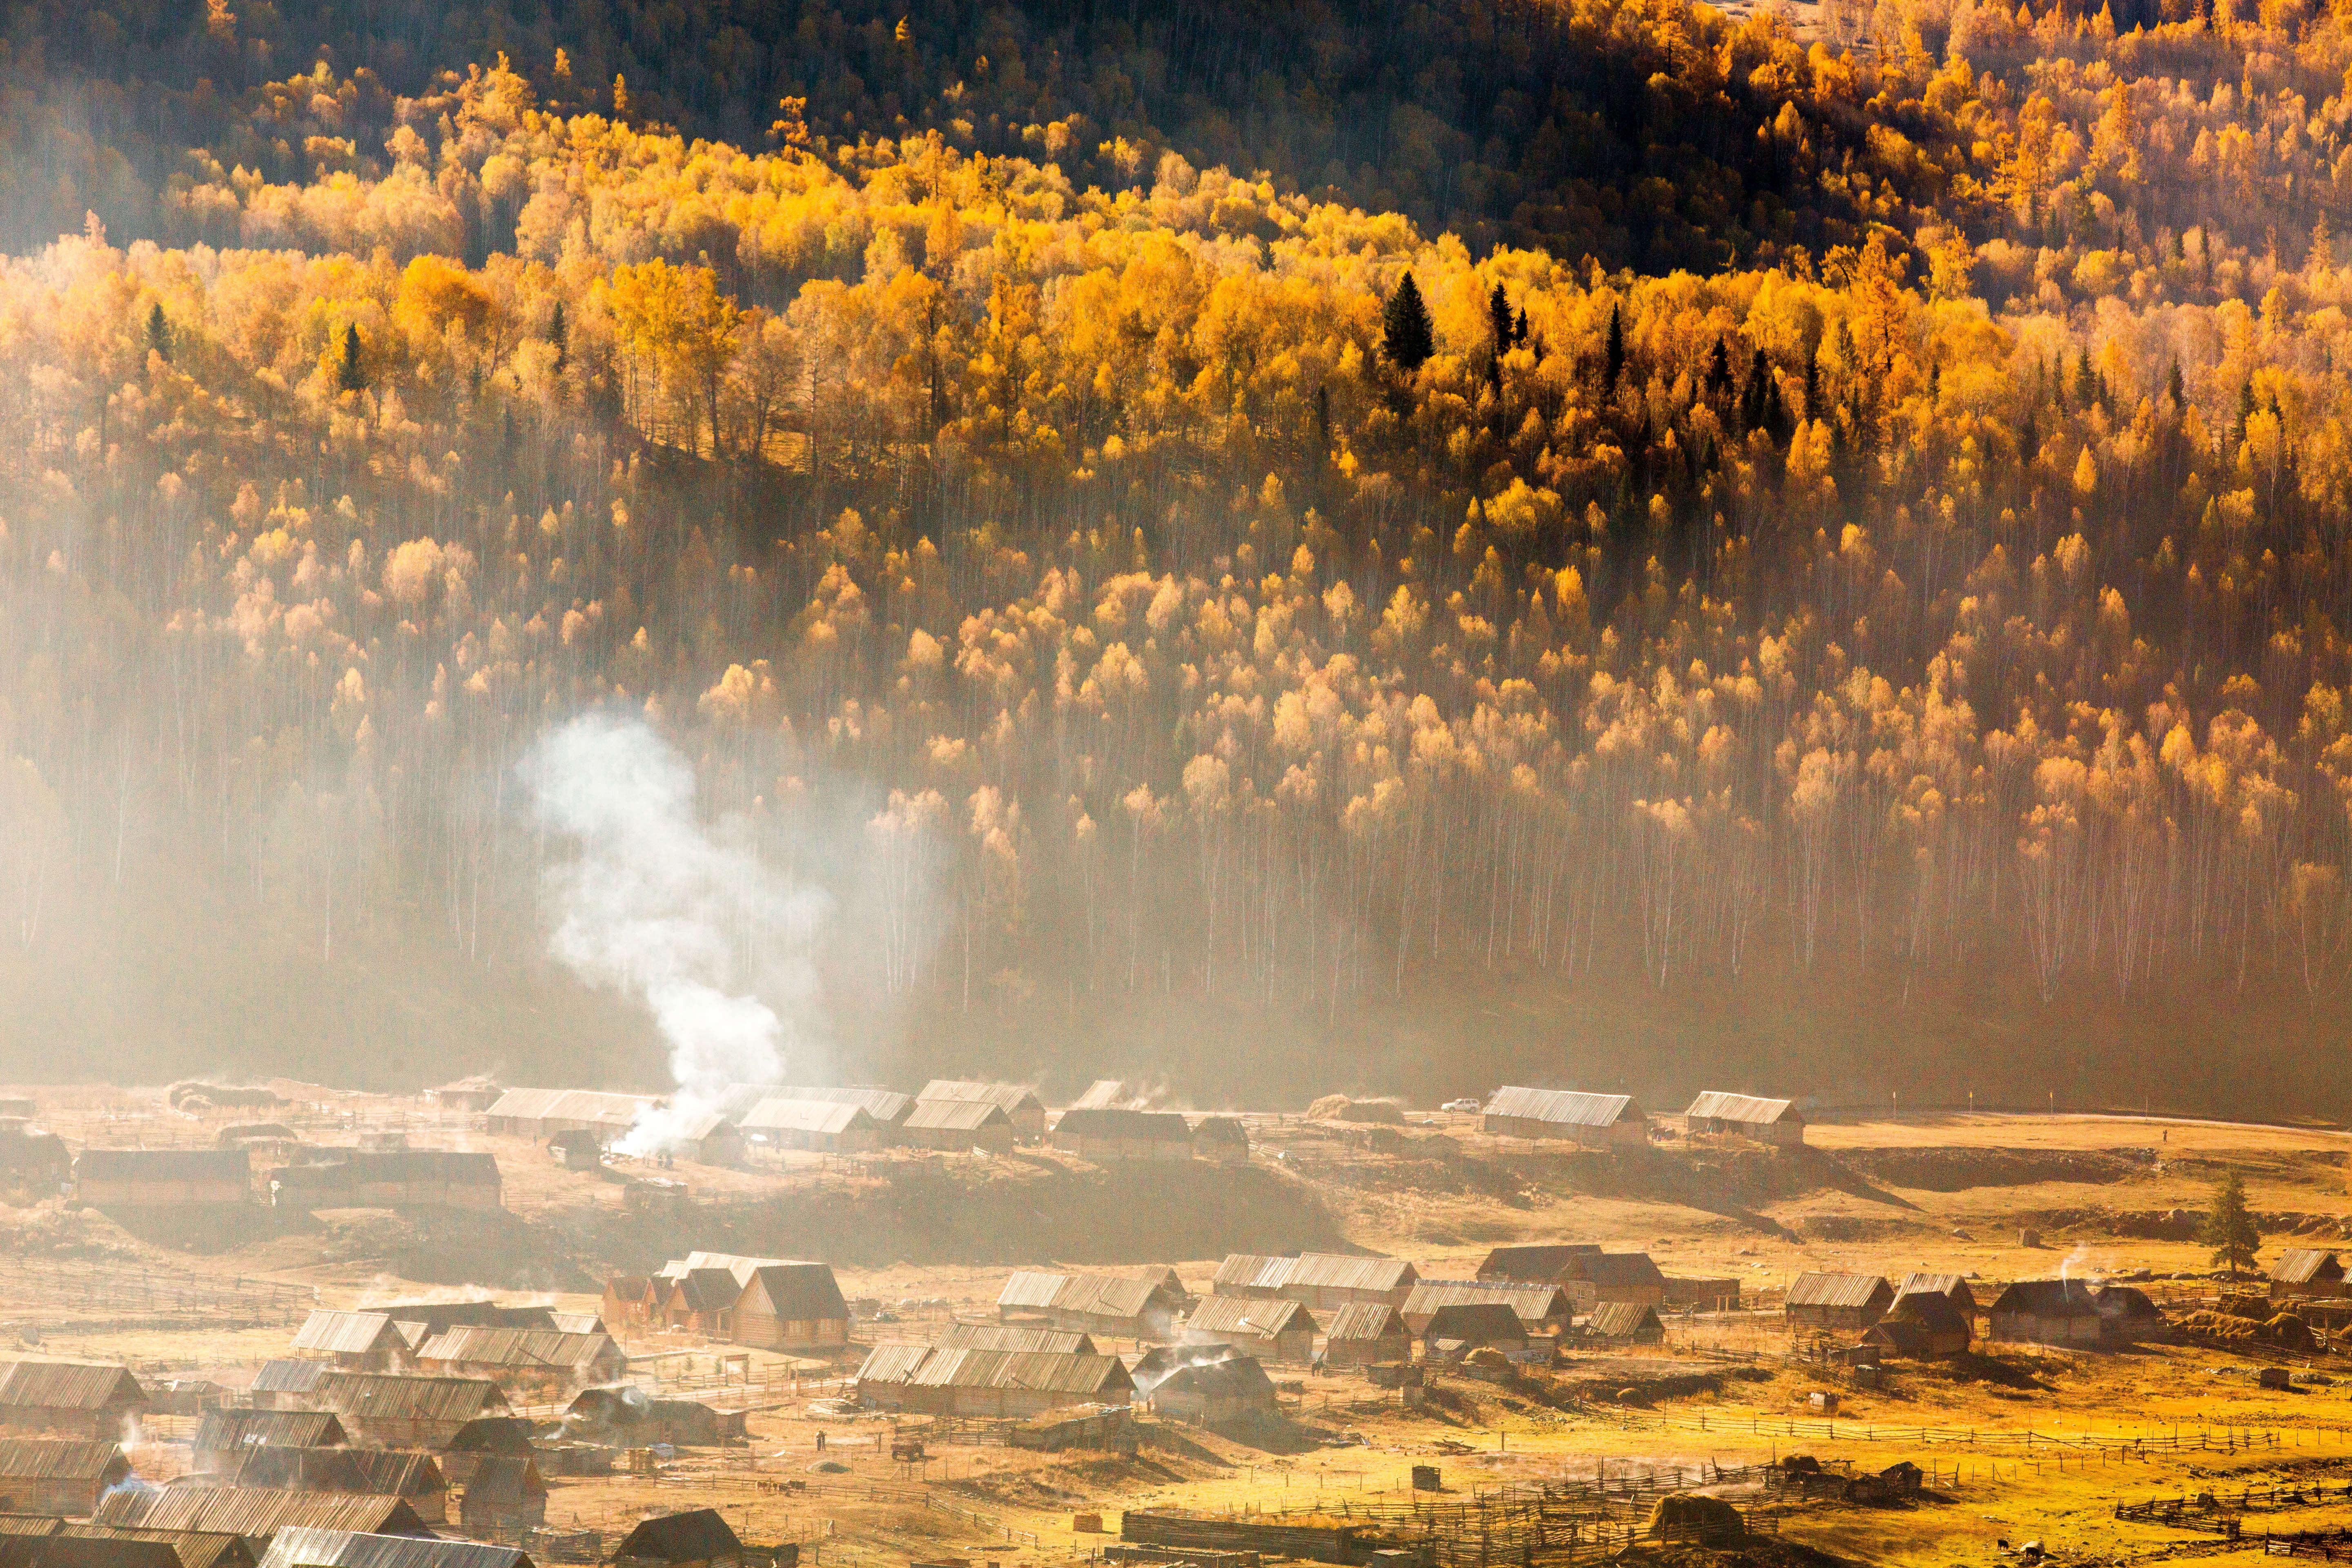
landscape, sunlight, morning, dawn, village, spring, reflection, autumn, northern, china, atmospheric phenomenon